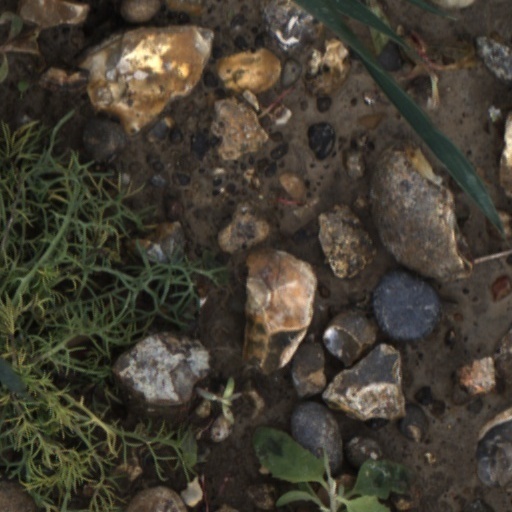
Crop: wheat